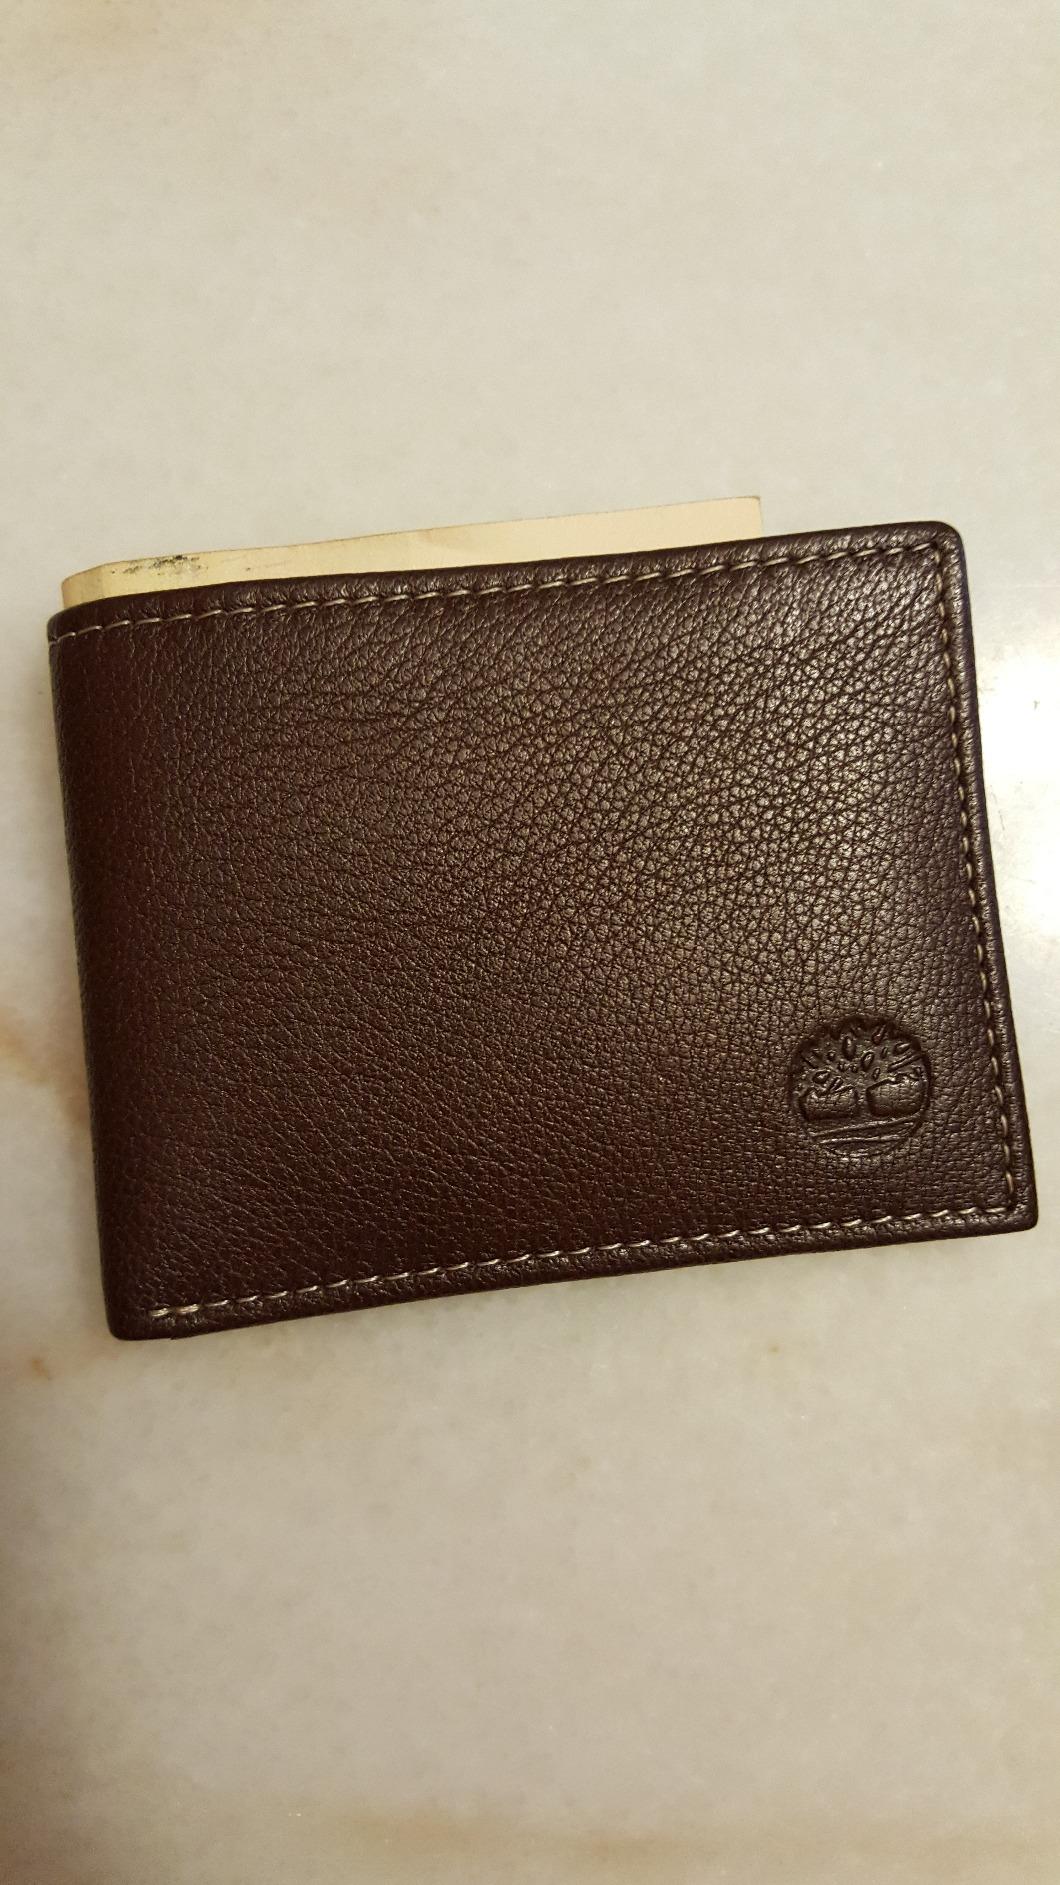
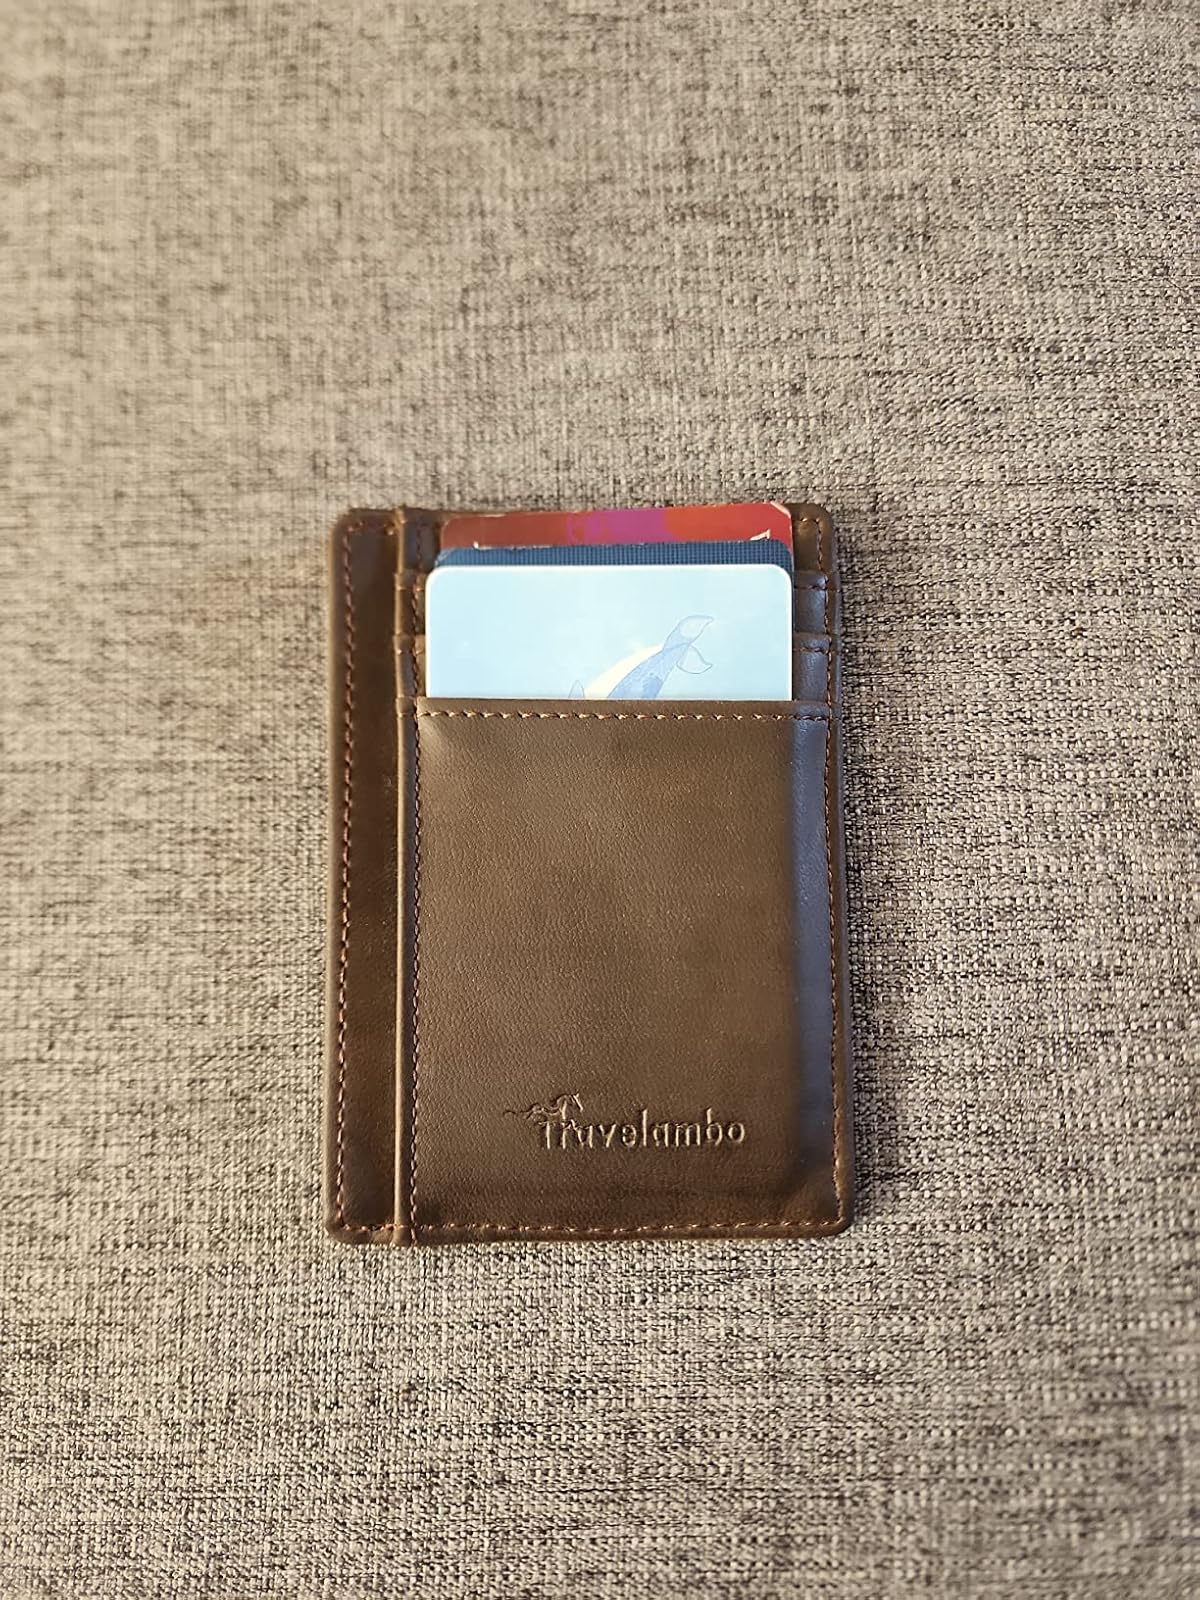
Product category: accessories_wallet
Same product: no